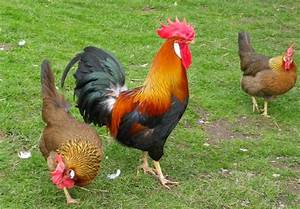
Label: gallina